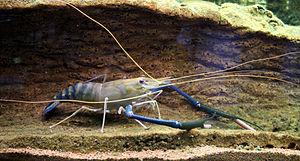
Pontoniinae est une sous-famille de crevettes créée par John Sterling Kingsley en 1878.
Les Palaemonidae constituent une vaste famille de petites crevettes.
La crevette géante d'eau douce est une espèce de crustacé de la famille des Palaemonidae originaire de l'Asie du Sud-Est. Au Viêt Nam, elle n'est distribuée que dans le bassin du Mékong.